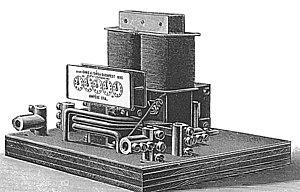
Ottó Bláthy est un ingénieur hongrois, connu comme l'un des inventeurs du transformateur électrique. Employé notamment par les Compagnies Ganz, il s'est illustré en tant que compositeur de problèmes d'échecs, aussi appelé problémiste.